Xevious 3D/G

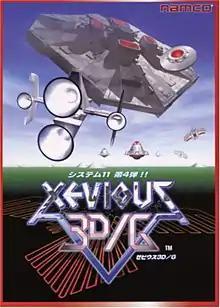
Japanese flyer

is a 1996 vertically scrolling shooter video game developed and published by Namco for arcades. The eighth entry in the "Xevious" series, it combines 2D-based gameplay with 3D gouraud-shaded polygon graphics. Players control the Solvalou starship in its mission to destroy a rogue supercomputer named GAMP and the Xevian Forces, using two basic weapon types: an air zapper to destroy air targets, and a blaster bomb to destroy ground targets. The game also features destructive power-ups, new bosses, and two player simultaneous play.